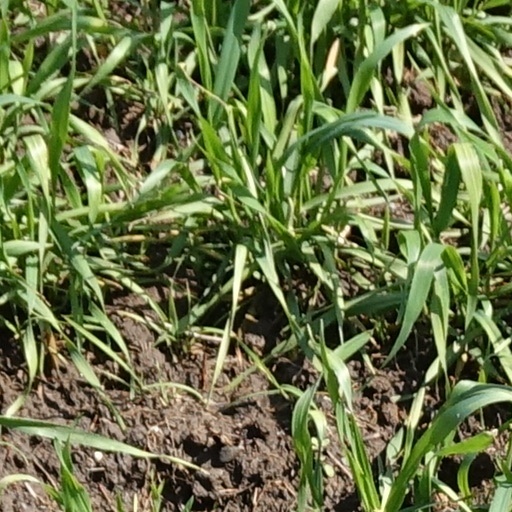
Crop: wheat